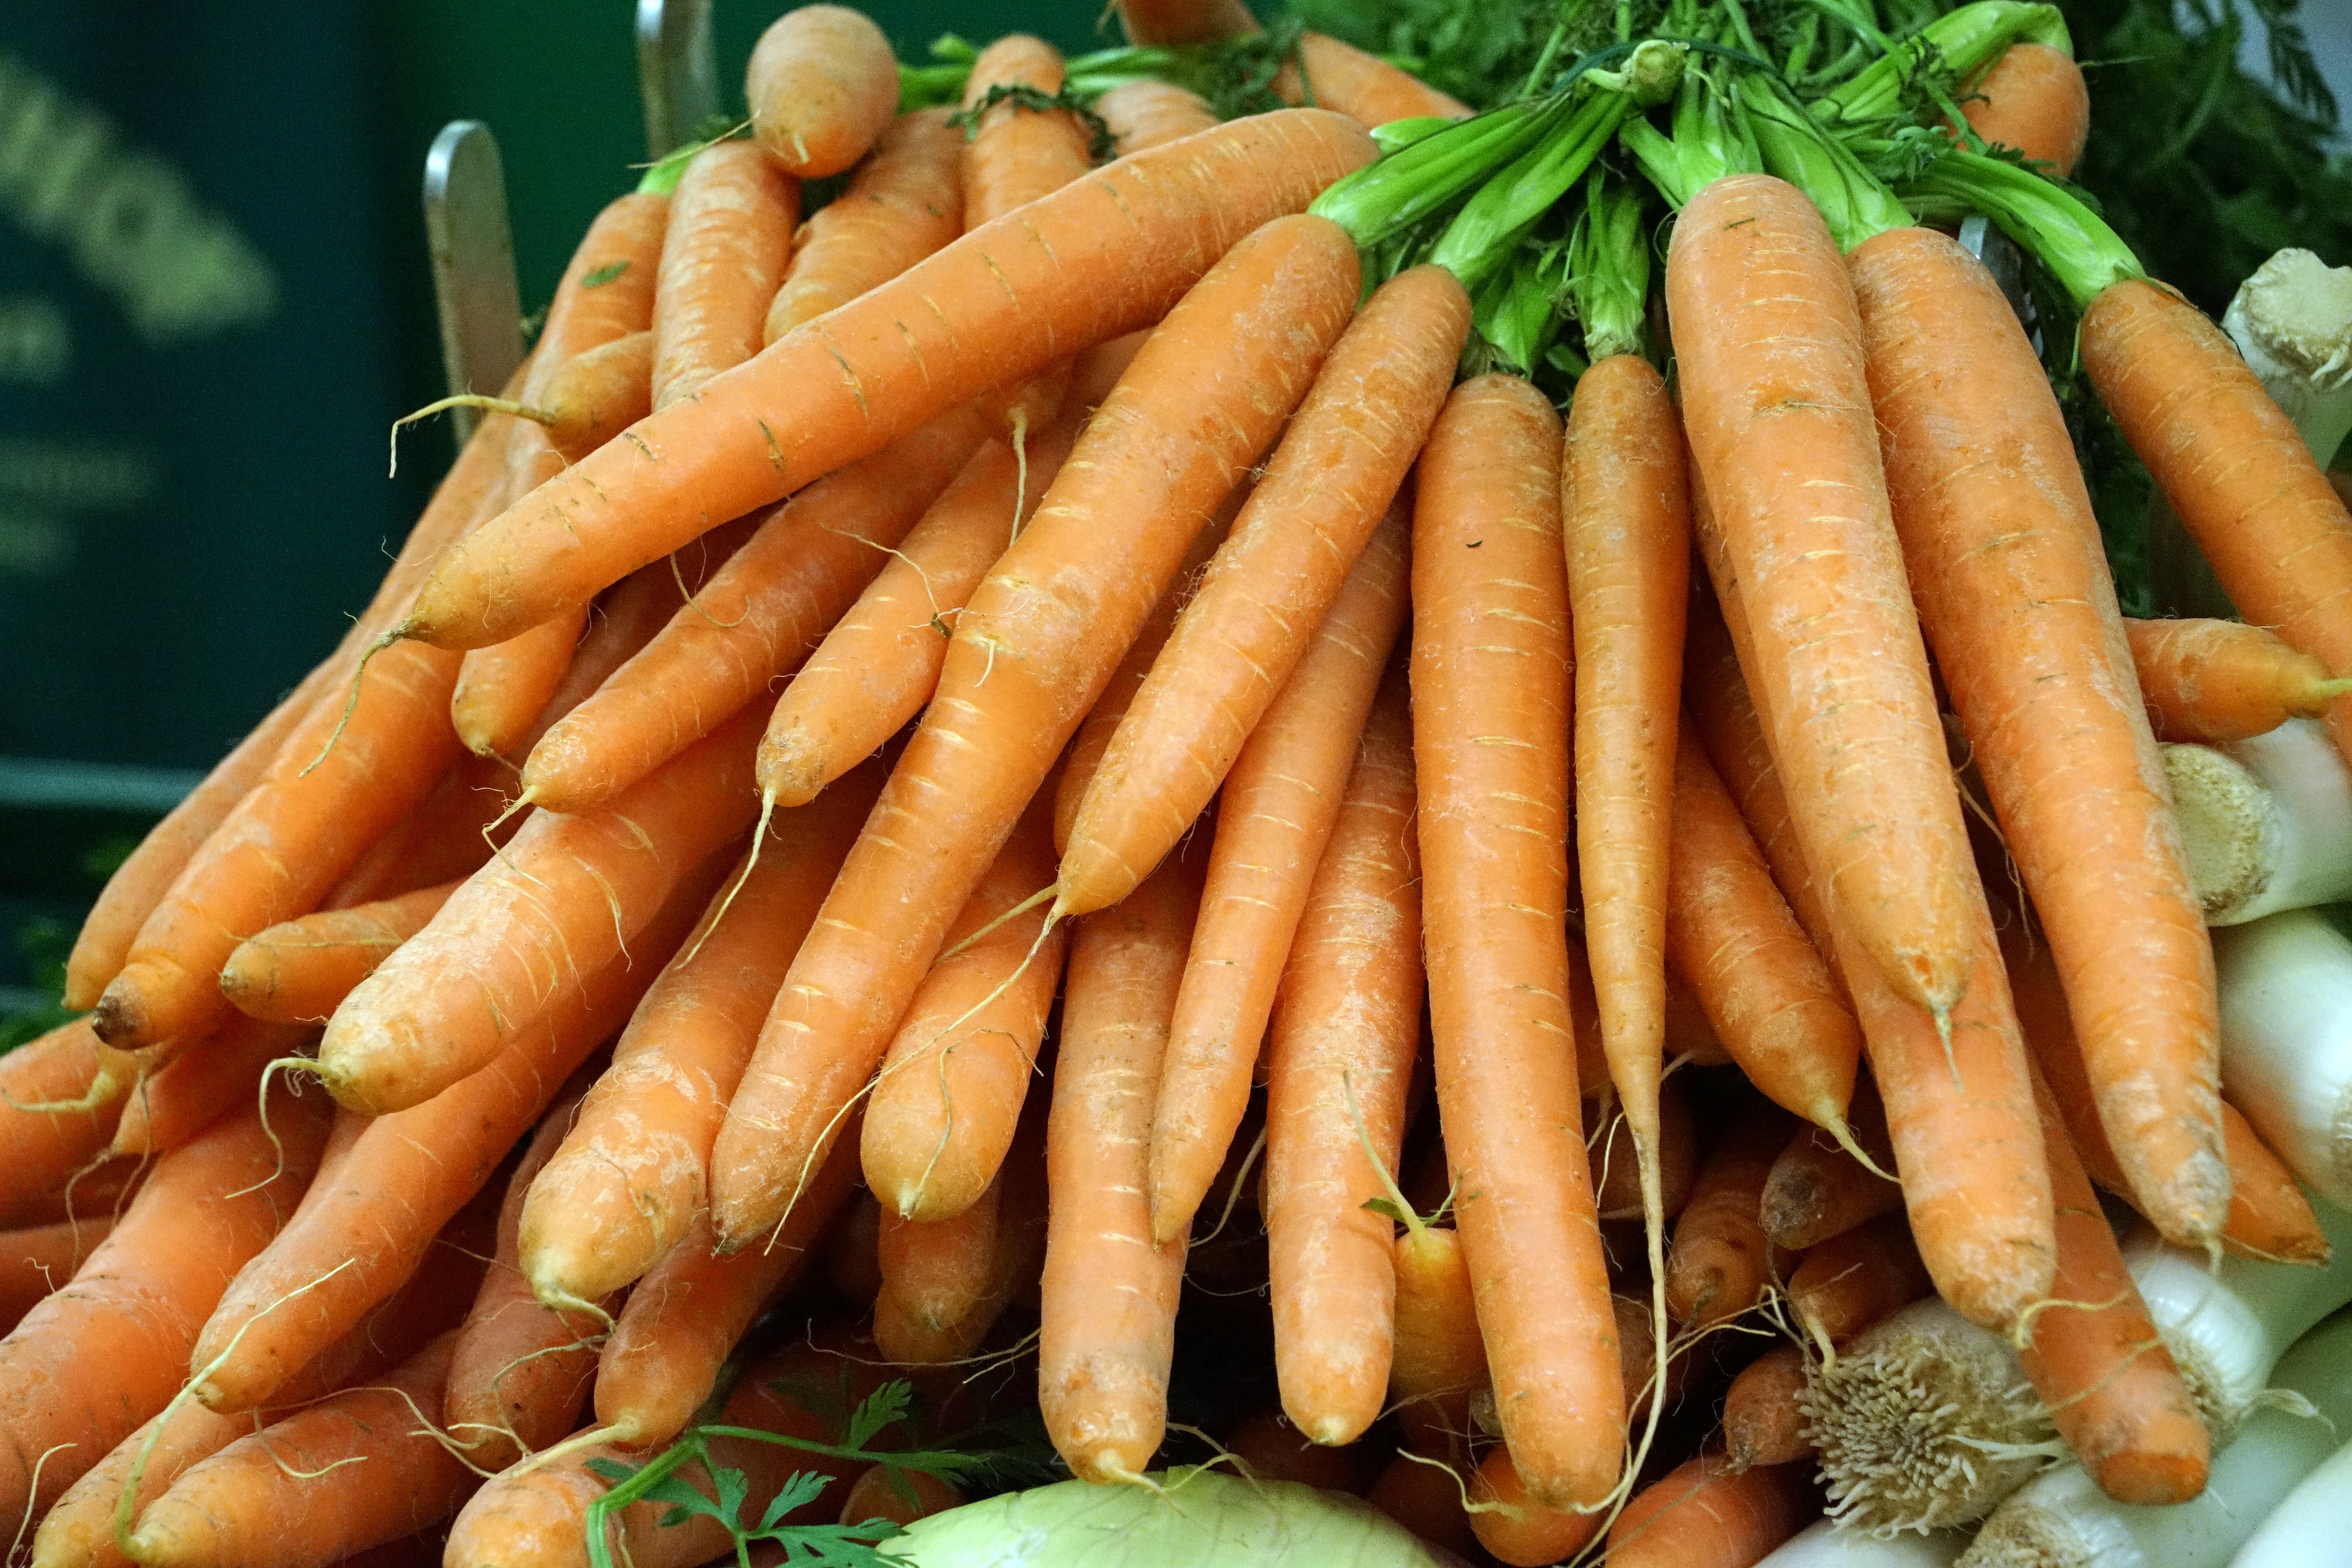
food, produce, vegetable, carrot, vegetables, carrots, farmers local market, federal government, soup greens